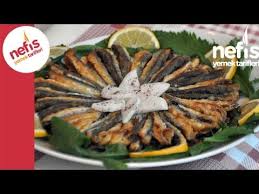
Yemek: hamsi